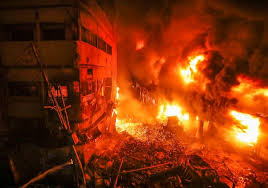
Label: urban_fire